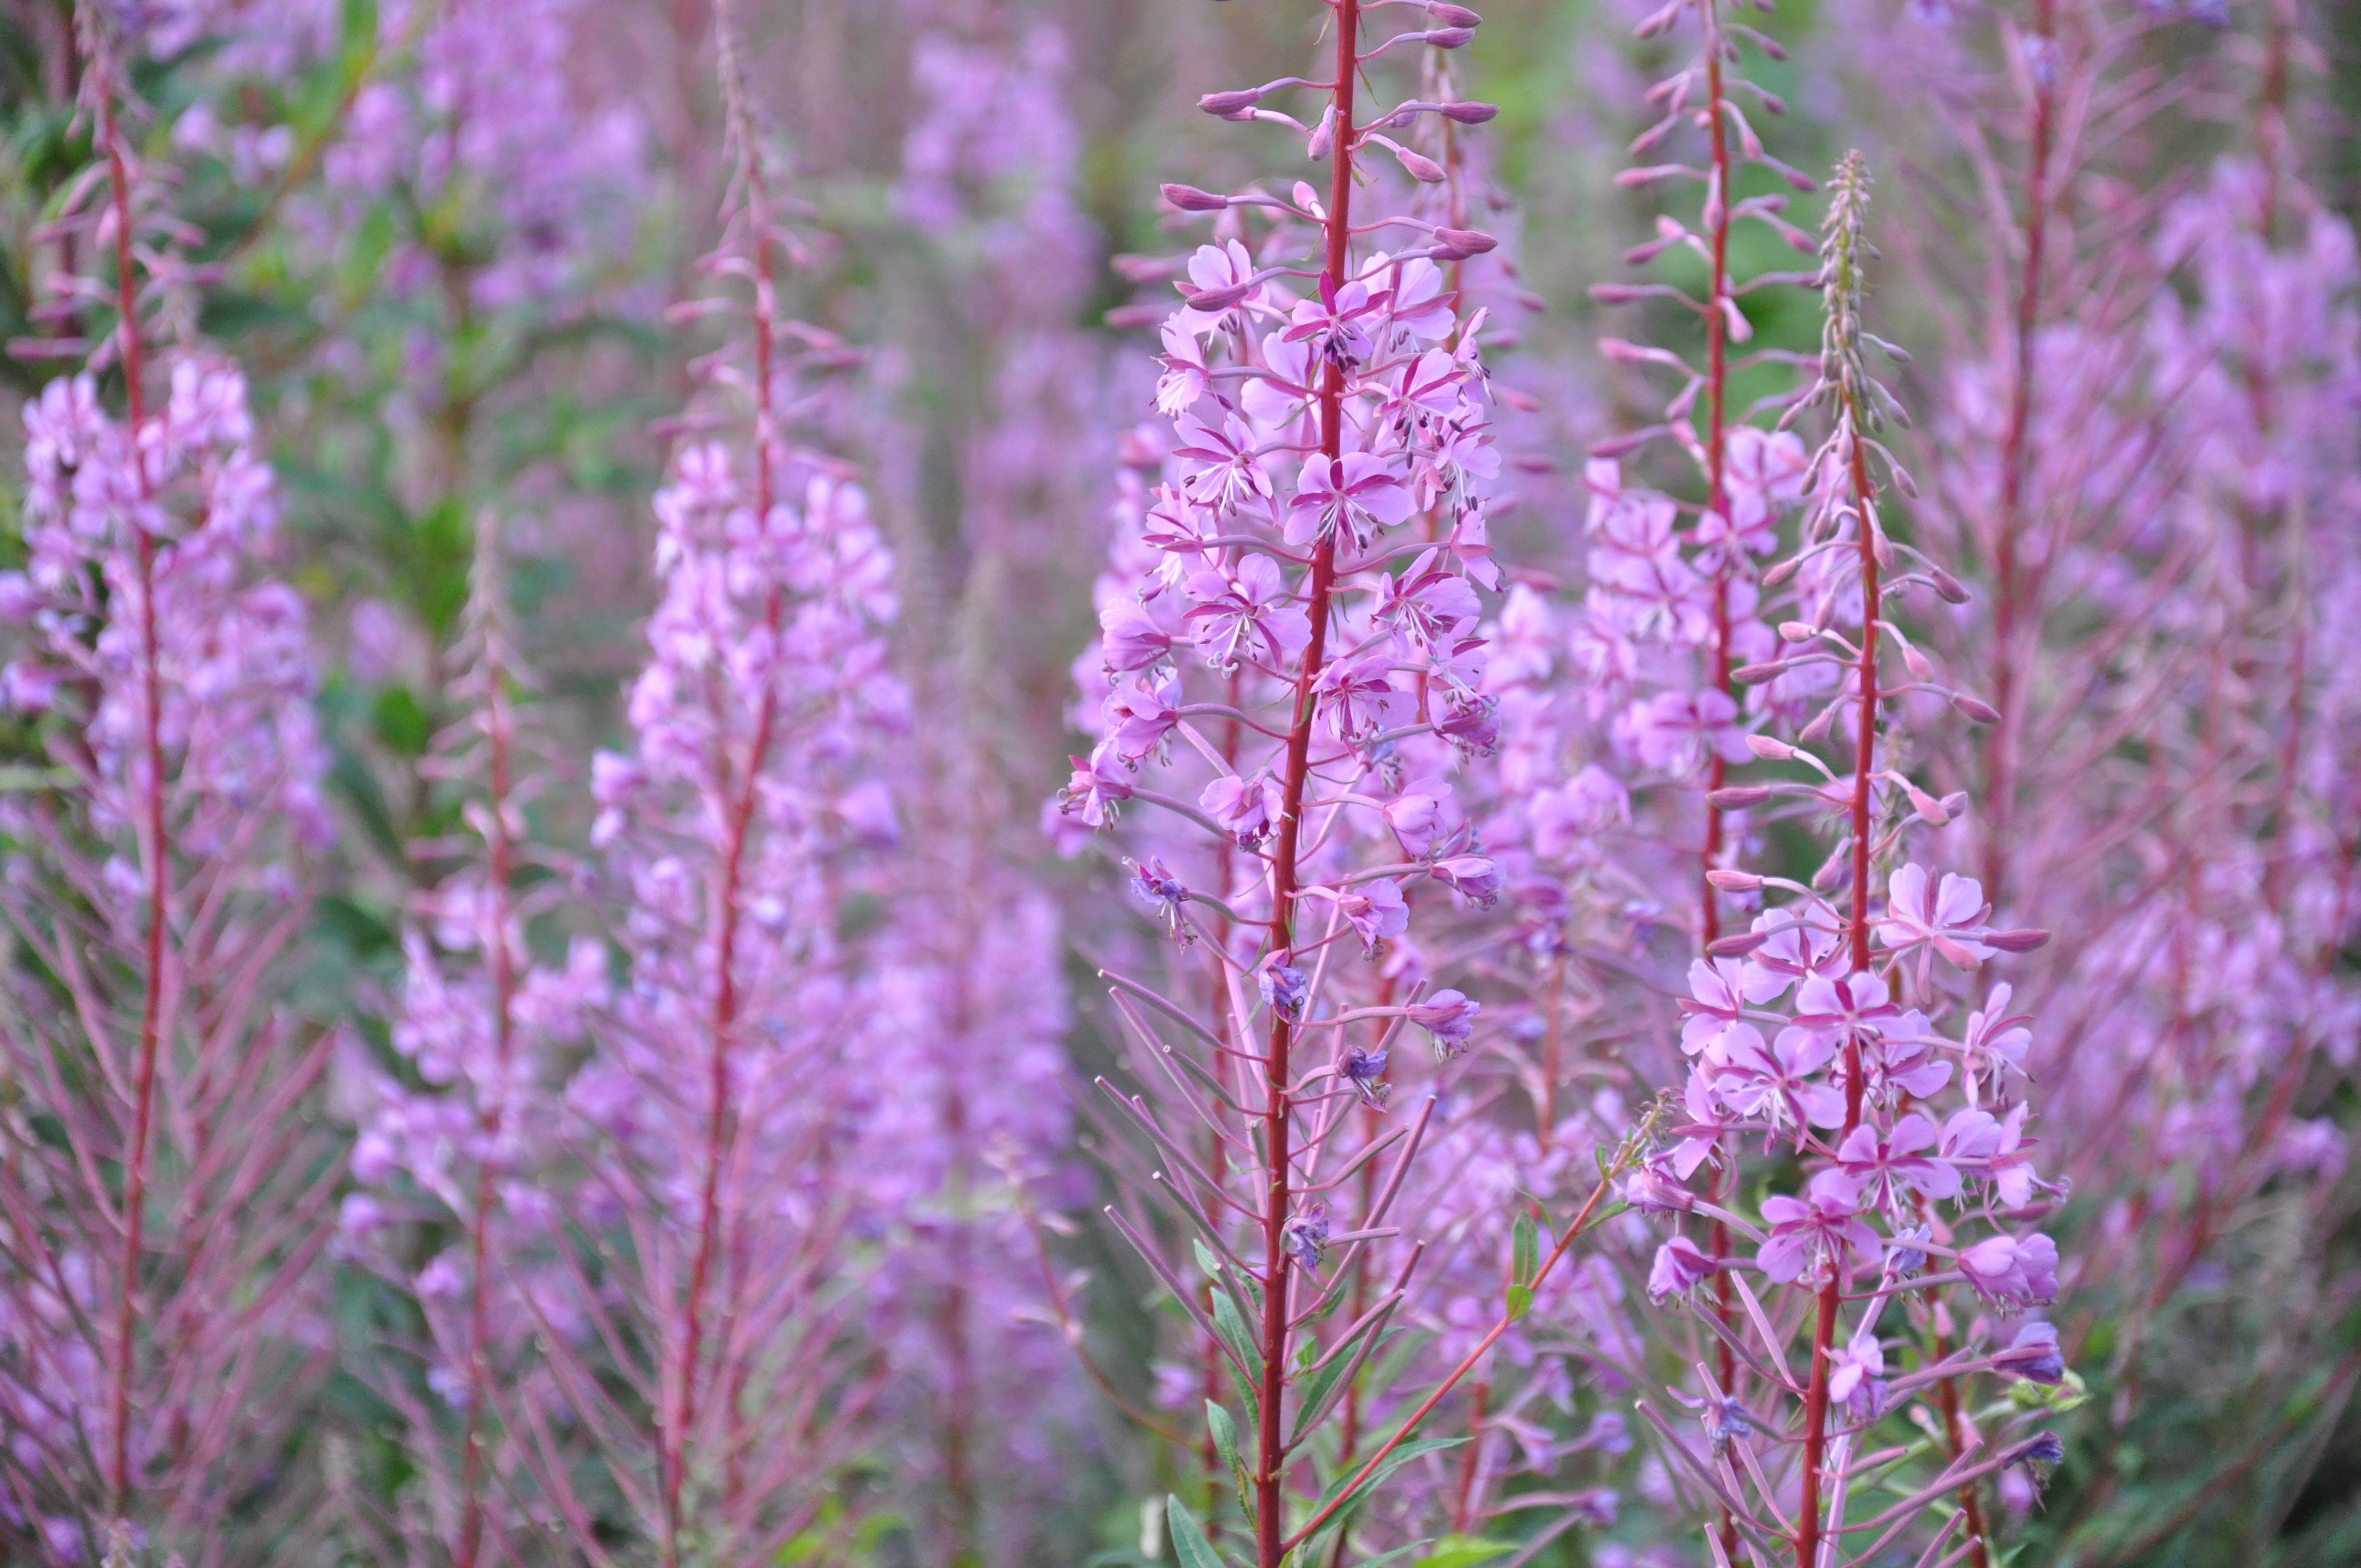
nature, plant, meadow, flower, herb, color, botany, flora, lavender, wildflower, flowers, purple flowers, shrub, violet, flowering plant, fleurs des champs, grass family, land plant, english lavender, hyssopus, loosestrife and pomegranate family